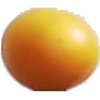
Label: Cherry Wax Yellow 1